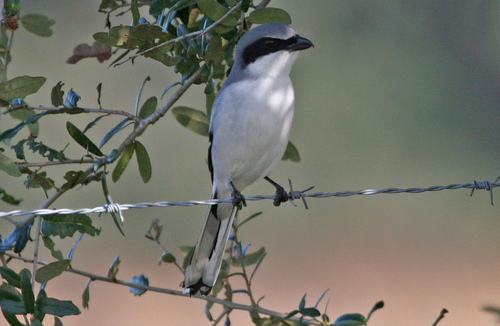
the bird has a white breast and belly, black bill, black eyering.
the bird has a white, breast, throat, belly and abdomen, with it's crown and nape in grey color.
this bird has a grey head, black cheek patch, and a solid white breast and belly.
this bird has a white belly and breast with a grey crown and black superciliary.
this is a white bird with a black bill and a white belly
this bird has wings that are blue with a yellow belly
this bird has wings that are blue and has a yellow bellya small bird with a white belly and gray back and a black face.
this bird has wings that are grey and has a white bellya bird with a white breast and gray crown with a short pointed black beak.
Species: Loggerhead Shrike